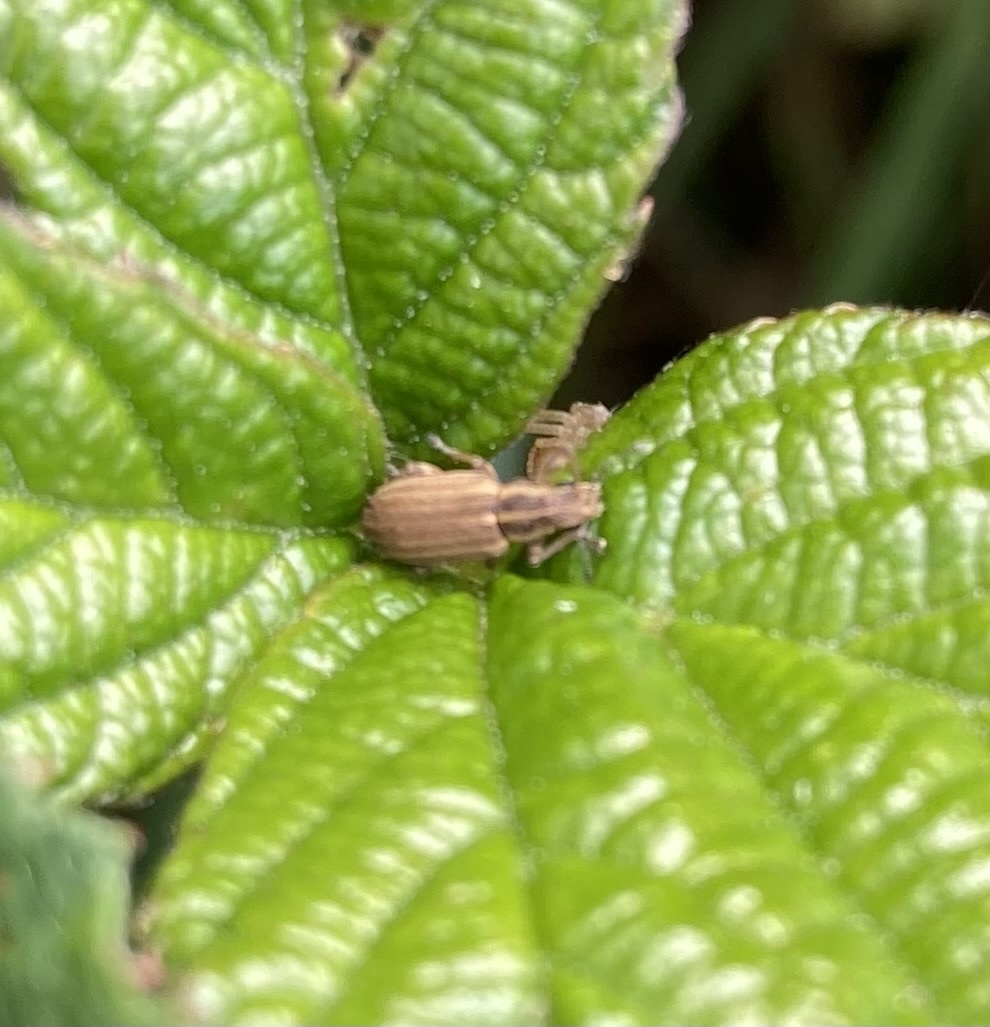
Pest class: pea_leaf_weevil